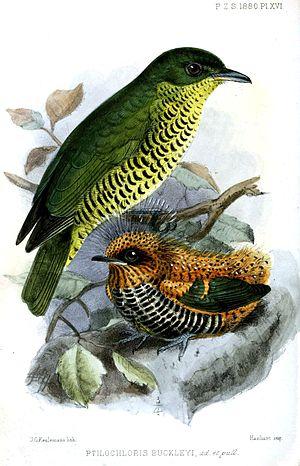
Le Lanisome élégant est une espèce de passereaux de la famille des Tityridae.